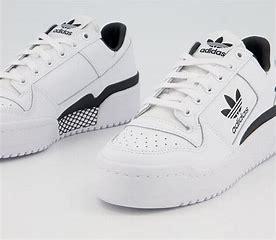
Brand: Adidas
Model: Forum Bold